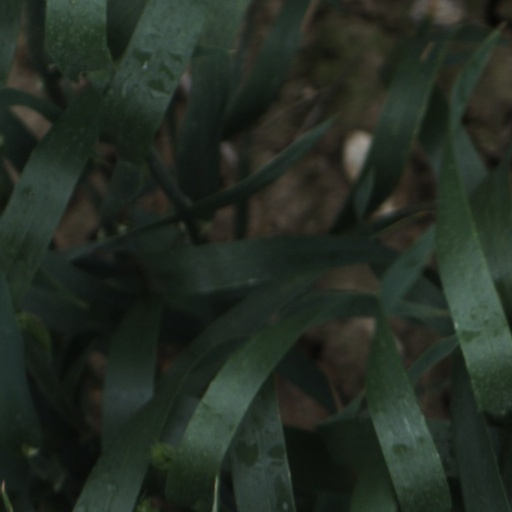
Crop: wheat